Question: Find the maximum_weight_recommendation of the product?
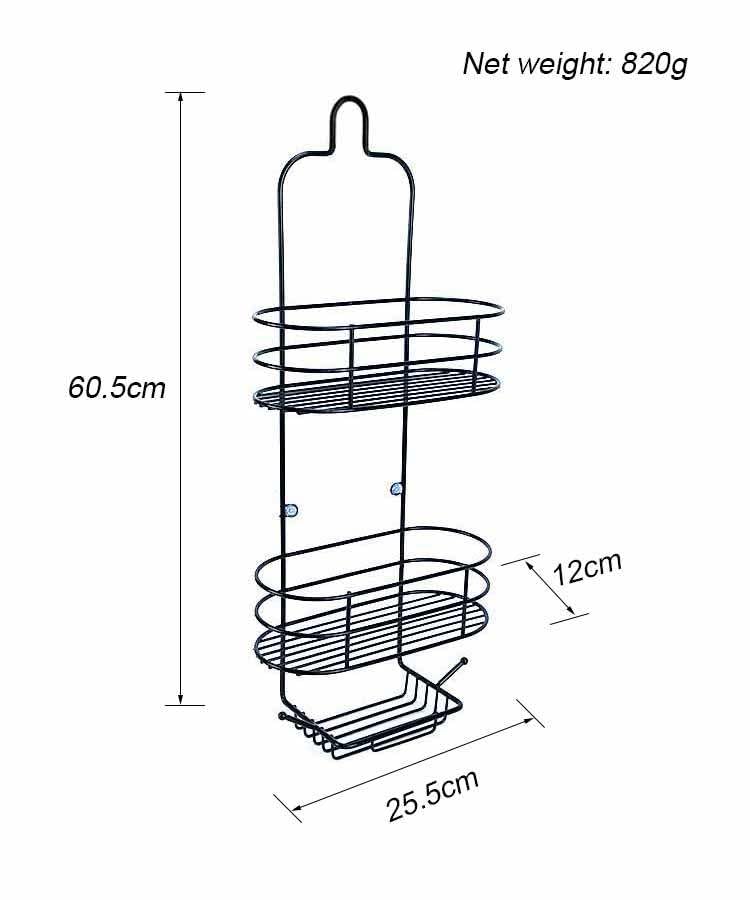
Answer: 820.0 gram